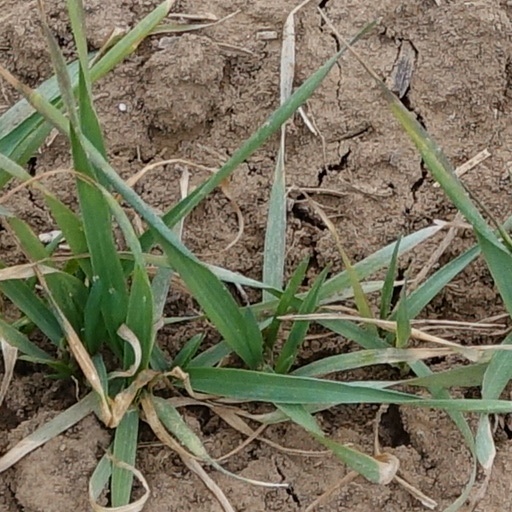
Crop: wheat